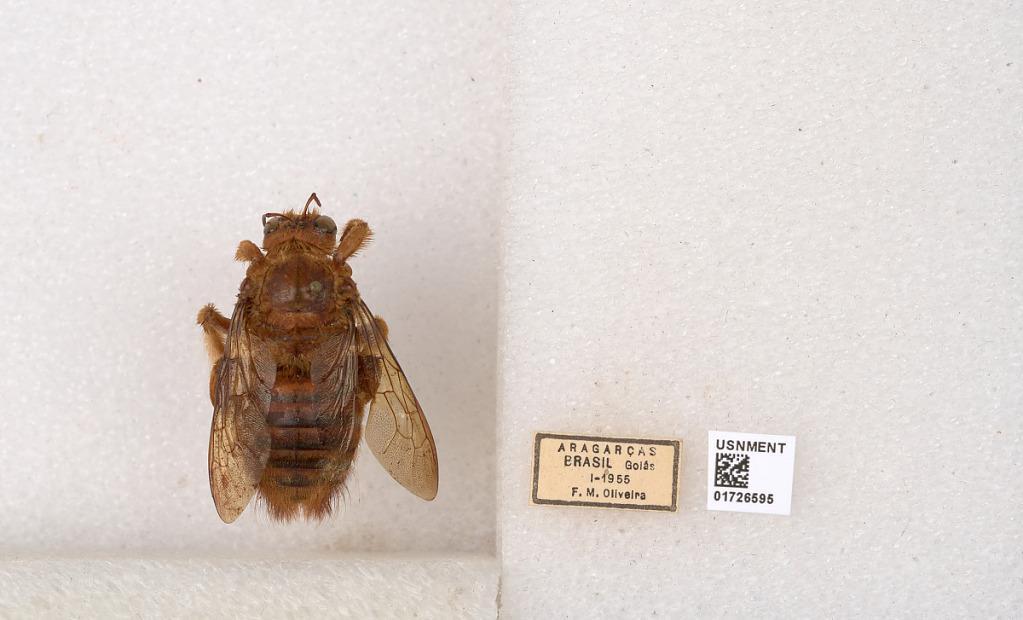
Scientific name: Xylocopa (Neoxylocopa) grisescens Lepeletier
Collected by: F. Oliveira
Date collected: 1955-1-1
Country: Brazil
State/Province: Goias
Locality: Aragarcas
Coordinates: -15.8934, -52.2178